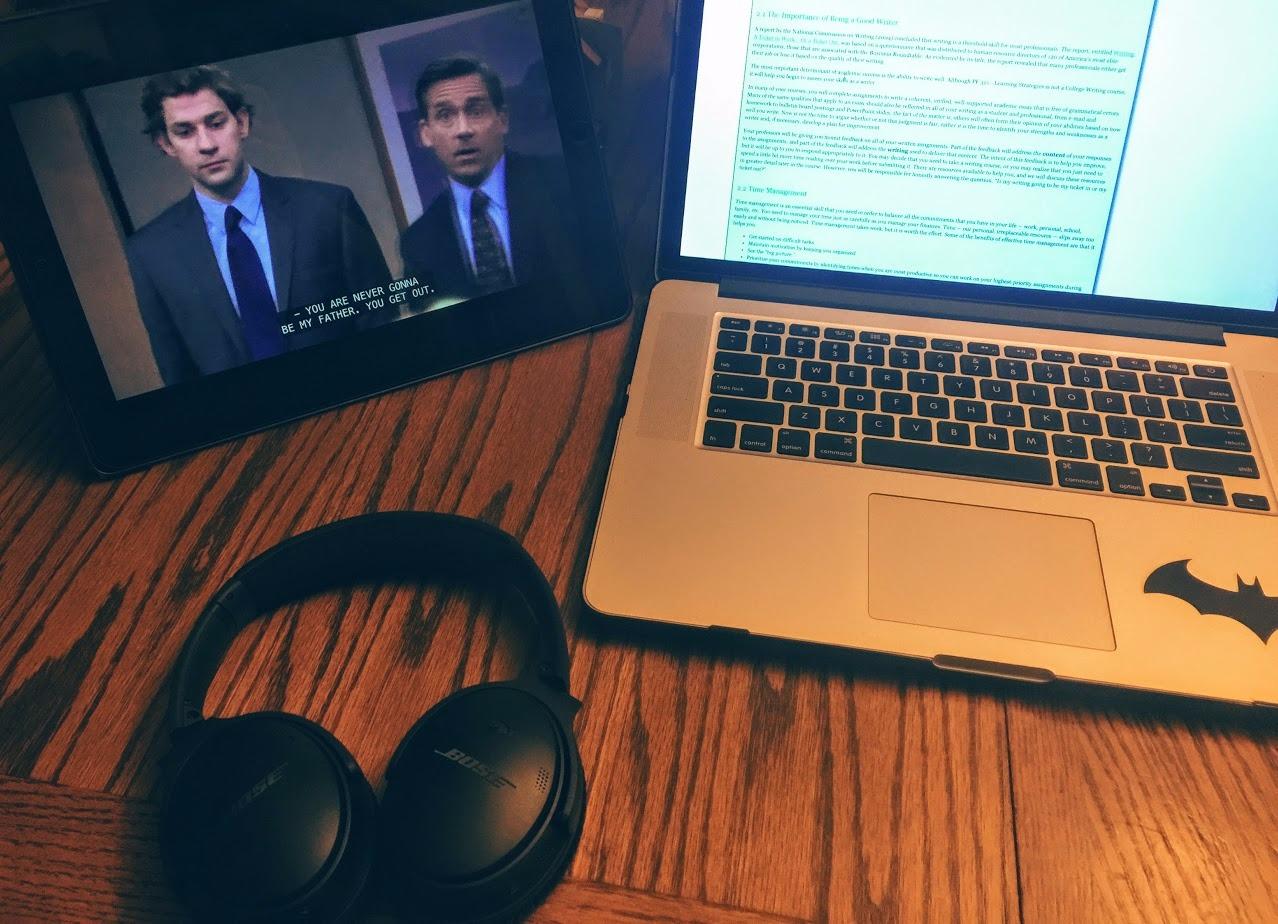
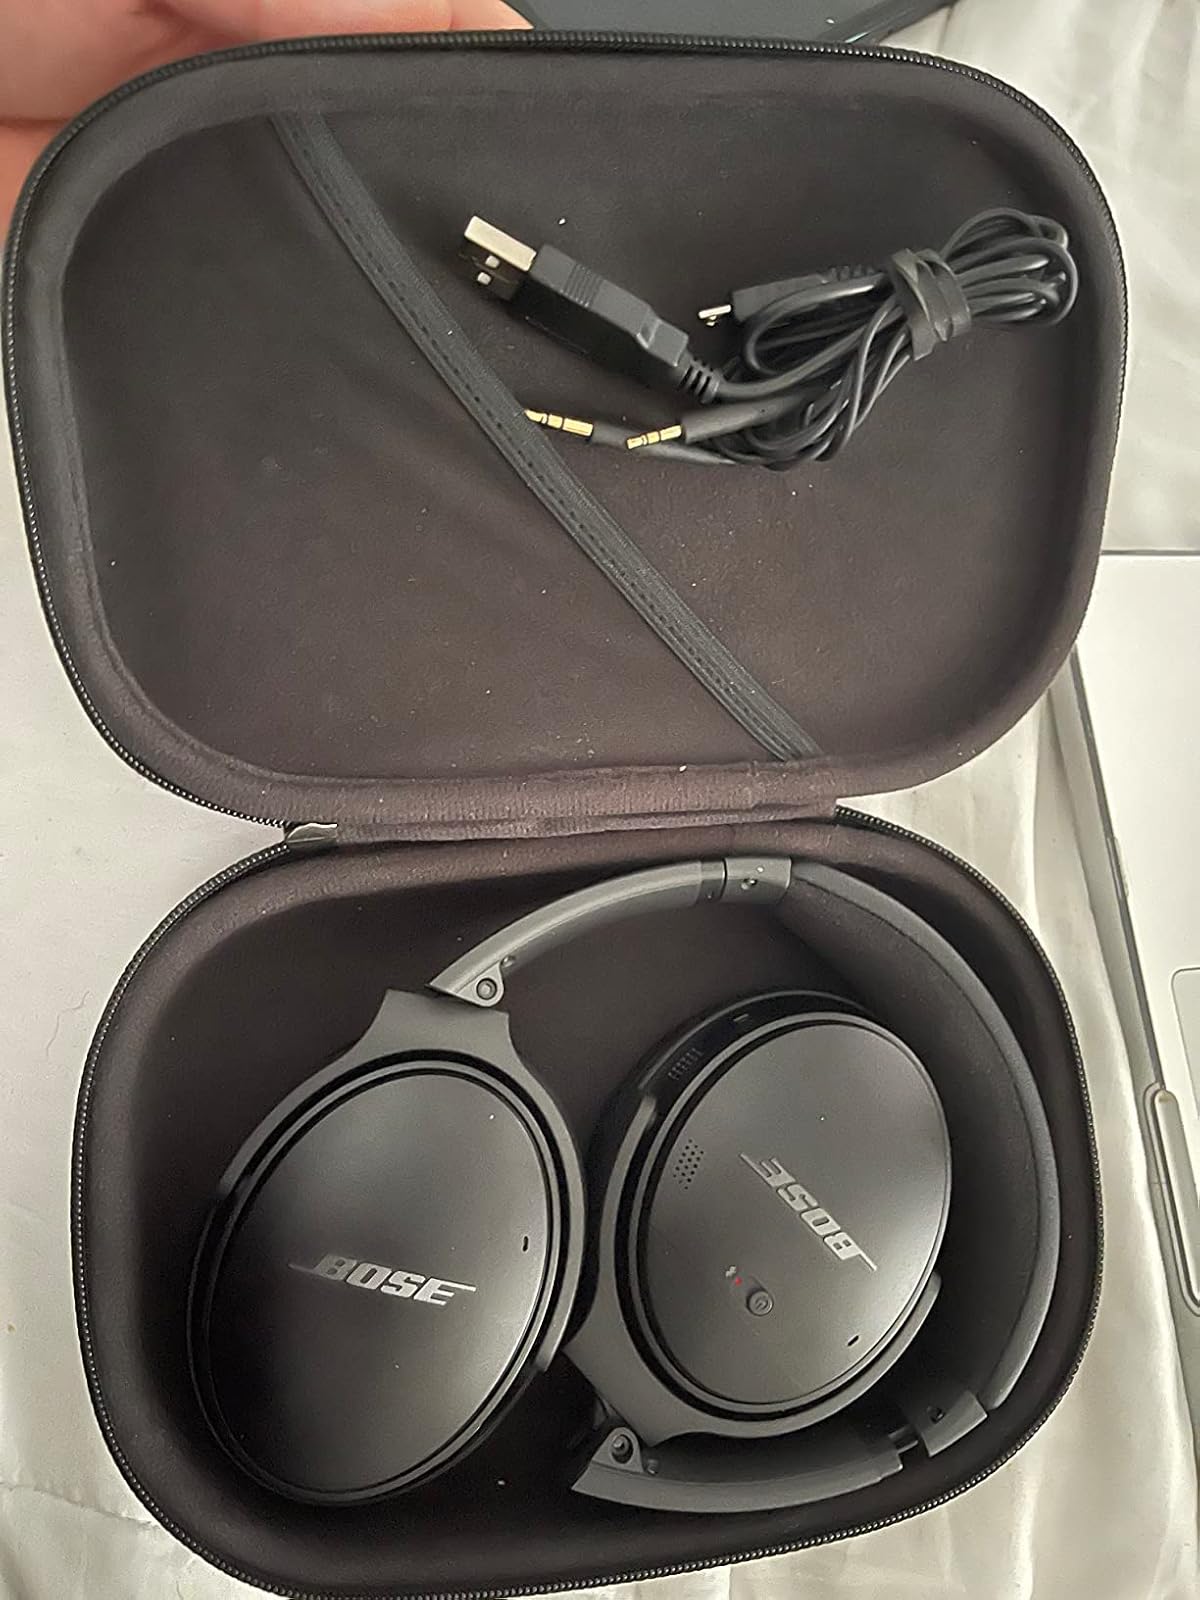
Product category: headphones
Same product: yes